Waltzing Regitze

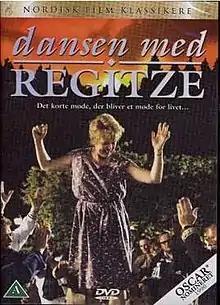
Front cover of the Danish DVD for"Waltzing Regitze"

Waltzing Regitze, also known as Memories of a Marriage, is a 1989 Danish drama film directed by Kaspar Rostrup. Based upon a popular Danish novel by Martha Christensen, the film is an unsentimental portrait of the history and changes of a middle-aged couple's marriage, told through flashbacks during a summer party. The film stars Ghita Nørby and Frits Helmuth.